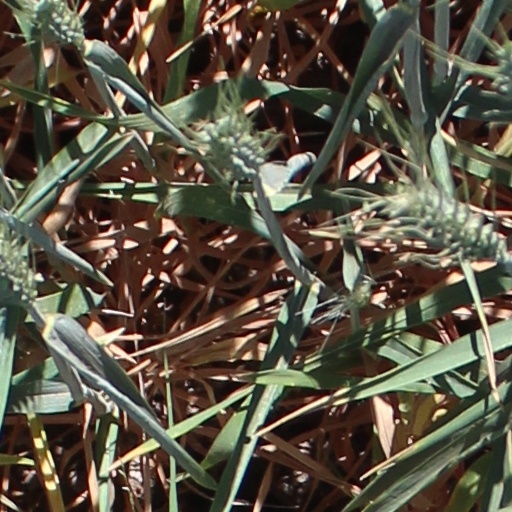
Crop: wheat